Felix Ivo Leicher

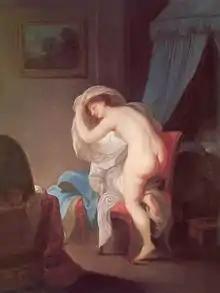
"The Evening" by Felix Ivo Leicher, Museum of Fine Arts (Budapest), 1780s

His composition, the concept of shapes, light handling and other features paintings show a significant effect of the work Maulbertsch, whose work he admired. His approach is quieter, the expression of the character rather lyrical, restrained, narrative tuned. Unlike Maulbertsch, Leicher was not affected by the expressive manifestation of Paul Troger. He was inspired apparently also by other Venetian painters of 18th century, particularly the compositions of Giambattista Pittoni, and also images of Peter Paul Rubens. It is most evident on two paintings for the church altar of John the Baptist in Kroměříž. Its development lacks obvious drama or a representative sample of altarpieces in Opava parish church of the Assumption, which are often seen as the most perfect, do not lose connection to the Rococo works of his early creative period.